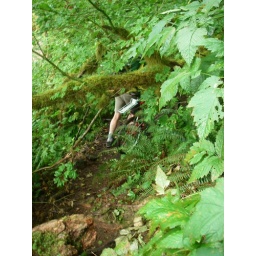
Taking our bikes around the washouts on the road was a hassle.